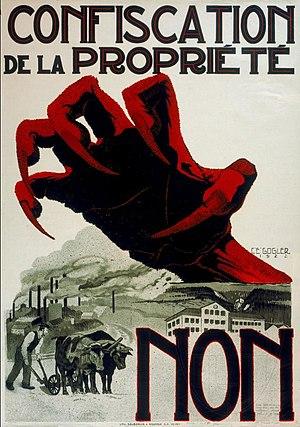
Affiche concernant la votation suisse de 1922 sur l'introduction d'un impôt fédéral extraordinaire
L'initiative populaire fédérale est un droit civique suisse permettant, sur le plan fédéral, à 100 000 citoyens ayant le droit de vote, de proposer une modification totale ou partielle de la Constitution fédérale et de la soumettre à la votation populaire. Les citoyens à l'origine de l'initiative, rassemblés au sein d'un comité d'initiative, disposent de 18 mois pour récolter l'approbation de 100 000 citoyens. Pour ce faire, les 100 000 citoyens doivent apposer leur signature manuscrite sur une liste de signature mentionnant notamment le texte et le titre de l'initiative populaire. Si 100 000 signatures sont récoltées dans un délai de 18 mois, l'initiative populaire est soumise à la votation populaire. Dans le cas inverse, l'initiative est déclarée « non-aboutie » et la procédure est terminée. L'initiative populaire trouve son pendant dans tous les cantons suisses, la procédure, notamment le nombre de signatures requises et le délai pour les récolter, variant entre les cantons.
L'initiative populaire fédérale « Prélèvement d'un impôt unique sur la fortune » est une initiative populaire suisse, rejetée par le peuple et les cantons le 3 décembre 1922.